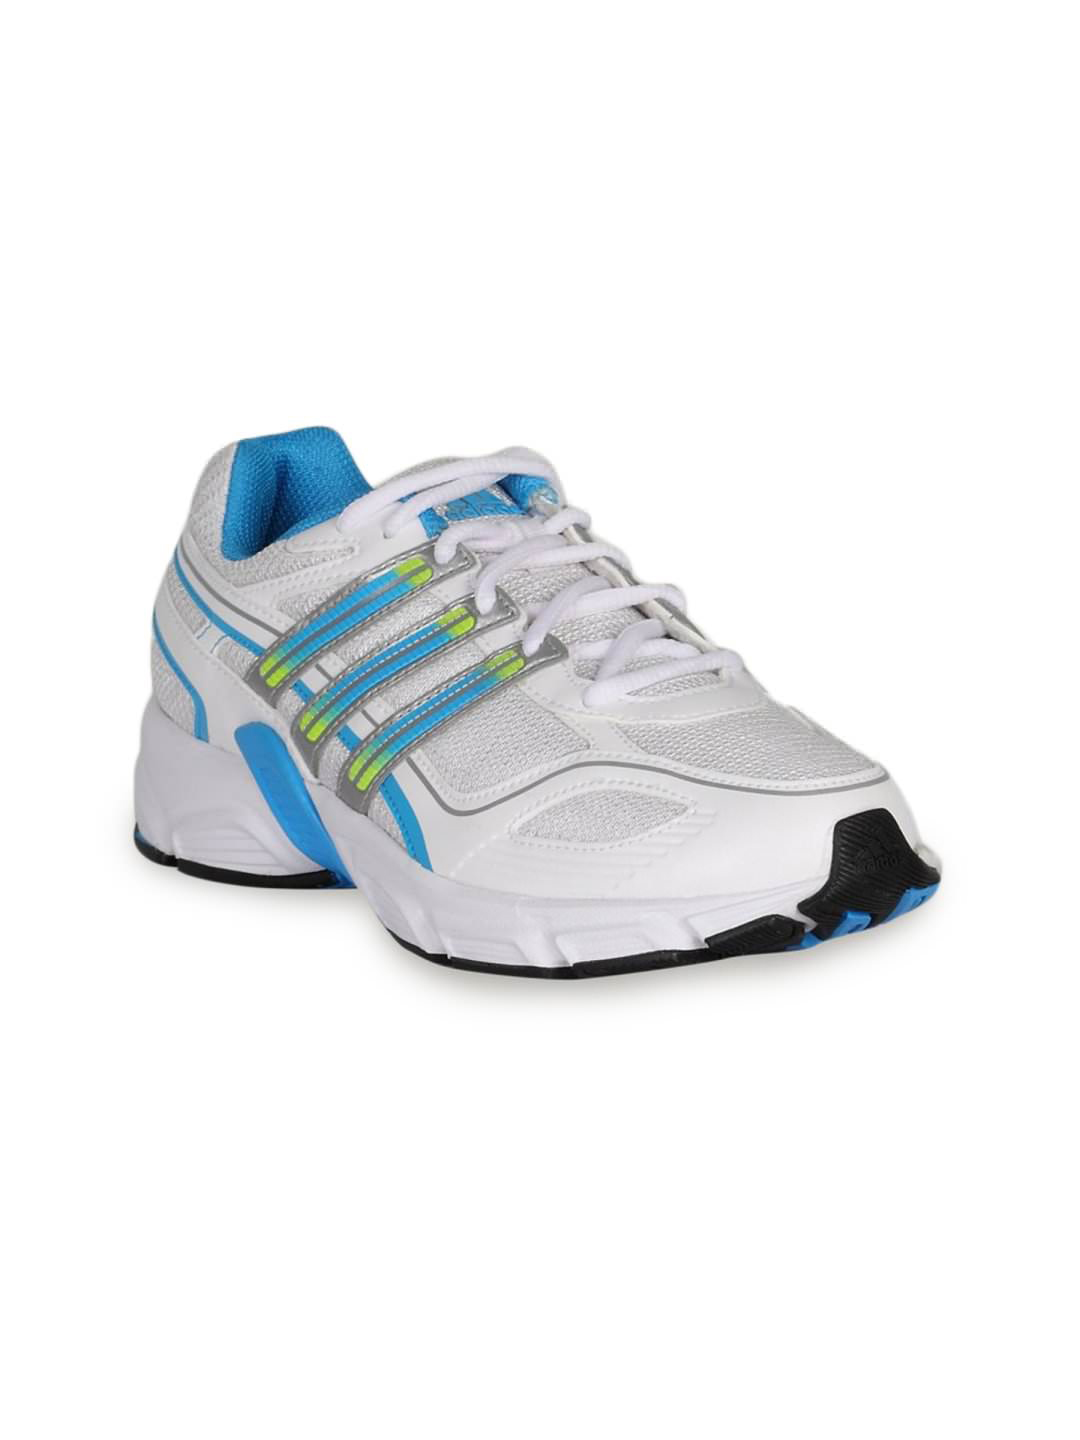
ADIDAS Women Adi Primo Low White Silver Navy Shoe
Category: Footwear / Shoes / Sports Shoes
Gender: Women
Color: White
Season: Summer 2011
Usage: Sports